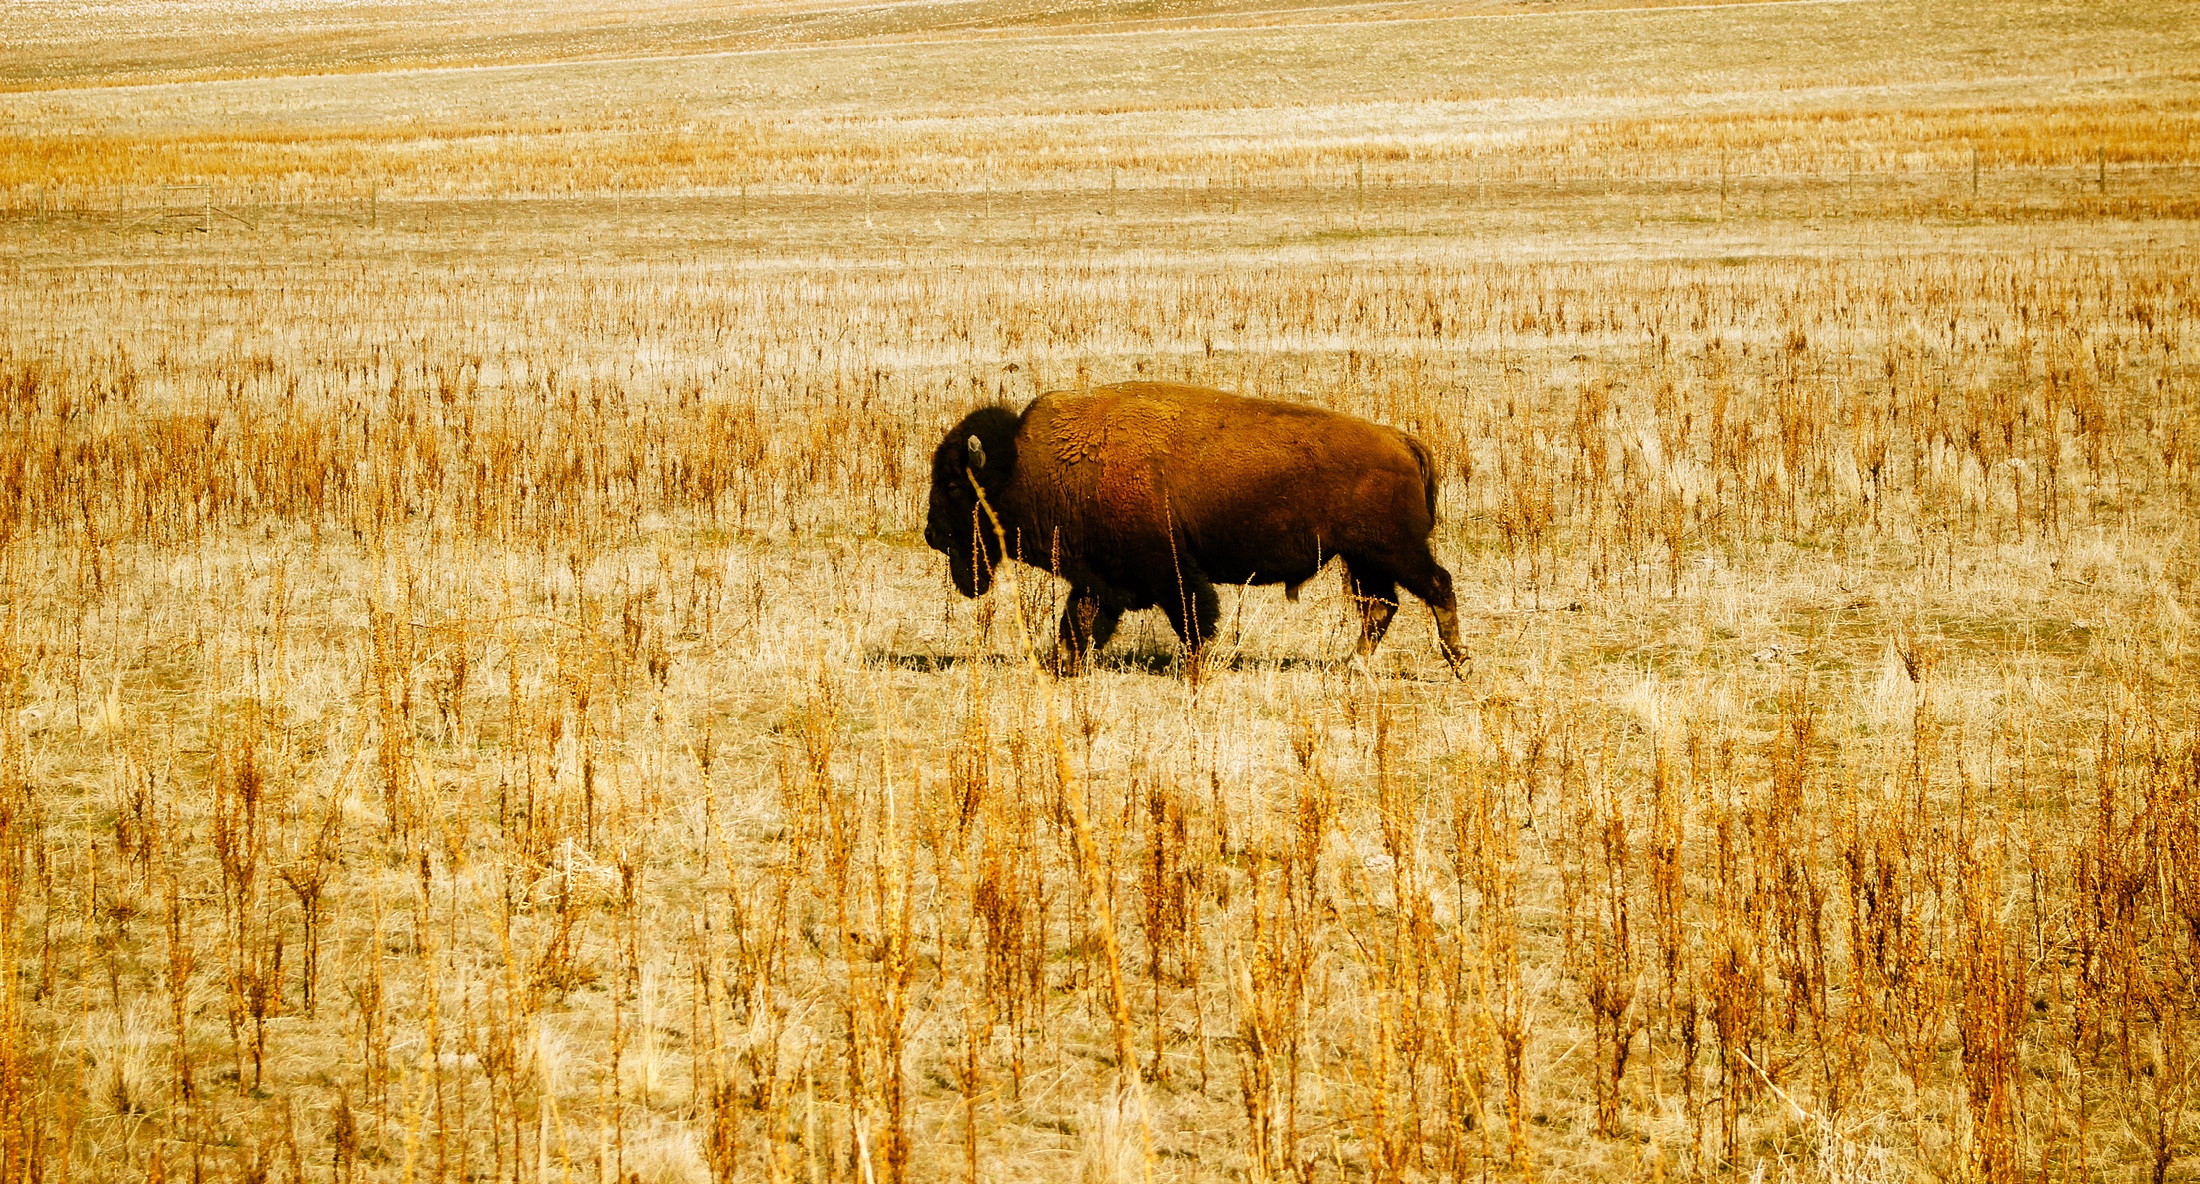
landscape, nature, grass, hay, field, meadow, prairie, animal, alone, country, panorama, wildlife, rural, herd, pasture, grazing, agriculture, savanna, plain, plants, outdoors, hdr, snout, solitary, grassland, straw, bison, safari, buffalo, ecosystem, tundra, grass family, cattle like mammal, ecoregion